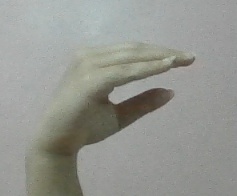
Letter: jeem